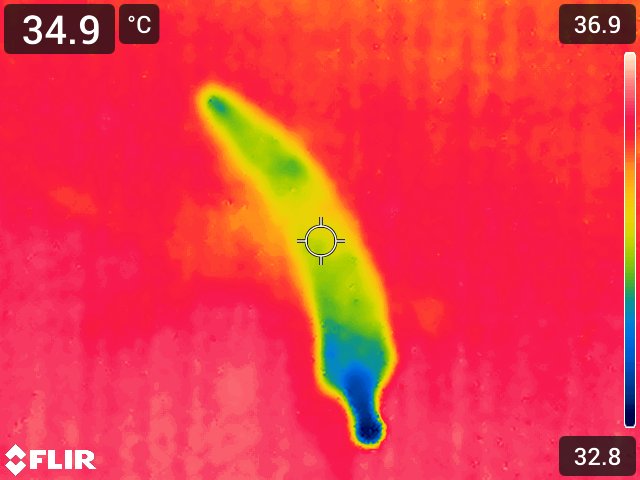
Maturity: over_matured